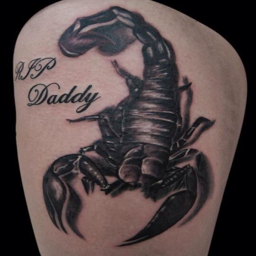
scorpion on her 18th birthday .